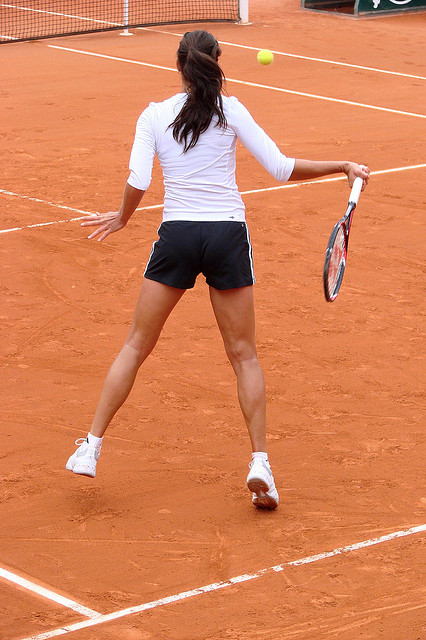
người phụ nữ cầm vợt tennis chuẩn bị chạy tới đánh trả bóng